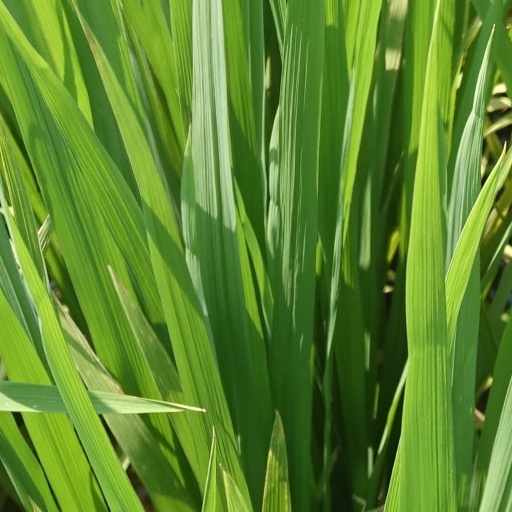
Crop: rice